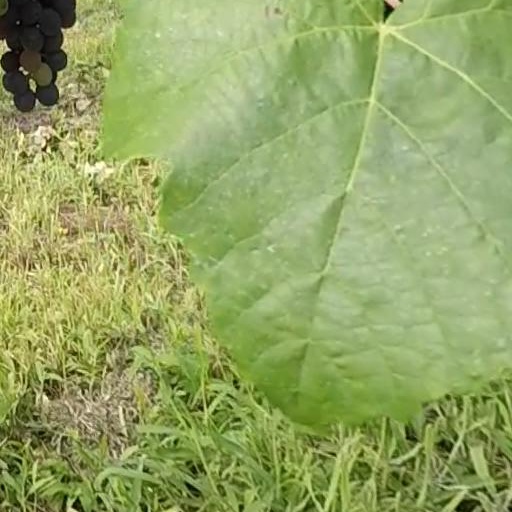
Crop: grape